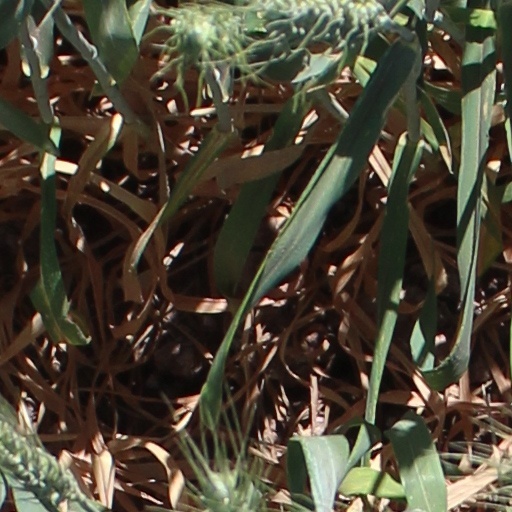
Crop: wheat